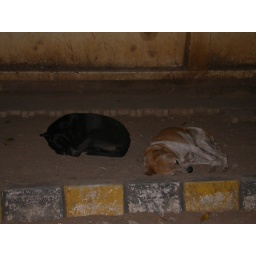
Dogs sleeping in the street